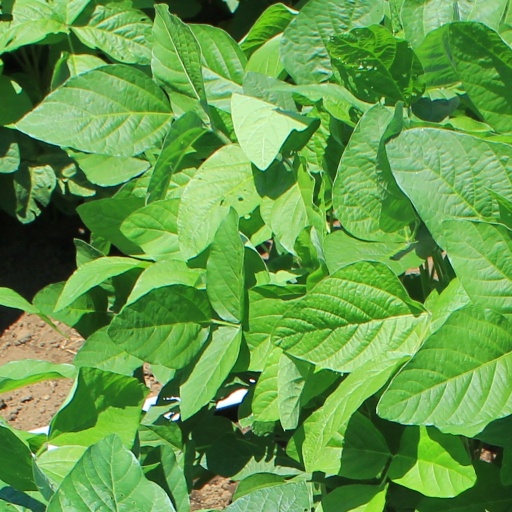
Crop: soybean